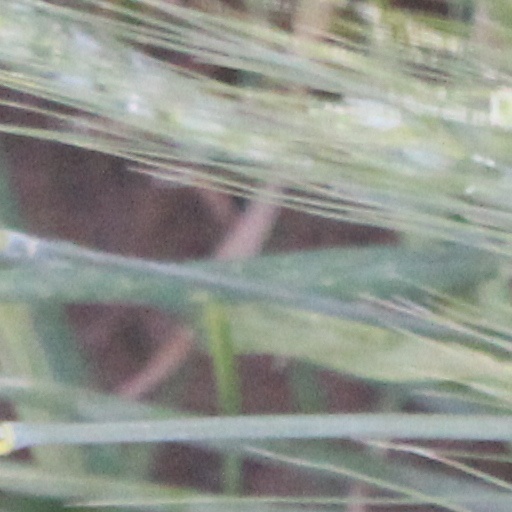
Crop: wheat